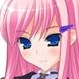
Portrait style: Anime Portrait